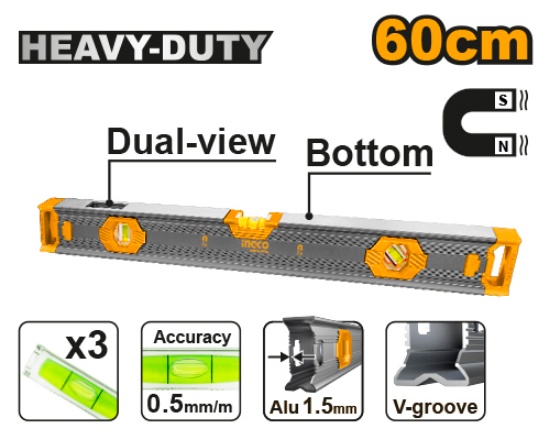
60 cm Reinforced Magnetic Mercury Thermometer – INGCO HSL68060
Length：60cm Weight：780g Double side milled 0.5mm/m accurate vials 2 Pcs powerful magnets Double flat surfaces design Packed by color sleeve 60 cm Reinforced Magnetic Mercury Thermometer – INGCO HSL68060 The INGCO HSL68060 is a 60 cm reinforced magnetic mercury thermometer designed for accurate and reliable temperature measurement in industrial, laboratory, or mechanical settings. Its magnetic backing allows secure attachment to metal surfaces for hands-free monitoring. Built with reinforced materials, it ensures durability and precise readings, making it ideal for liquids, chemicals, and industrial processes. - Length: 60 cm for versatile measurements - Reinforced Design: Durable construction for long-lasting use - Magnetic Feature: Easily attaches to metal surfaces for convenient hands-free use - Accurate Readings: Mercury-filled for precise temperature monitoring - Application: Suitable for industrial, laboratory, and mechanical tasks زيبق مغنطيس مقوى 60 سم – إنغكو HSL68060 يعد INGCO HSL68060 زيبق مغنطيس مقوى بطول 60 سم، مصمم لقياس درجة الحرارة بدقة وموثوقية في الاستخدامات الصناعية، المختبرية، أو الميكانيكية. يتيح المغناطيس تثبيته على الأسطح المعدنية لمراقبة دون استخدام اليدين. مصنوع من مواد مقواة لضمان المتانة ودقة القراءة، مثالي للسوائل، المواد الكيميائية، والعمليات الصناعية. الطول: 60 سم لقياسات متعددة الاستخدامات - تصميم مقوى: متانة عالية للاستخدام الطويل - ميزة المغناطيس: تثبيت سهل على الأسطح المعدنية لاستخدام مريح بدون اليدين - قراءات دقيقة: مزود بالزئبق لمتابعة دقيقة للحرارة - الاستخدام: مناسب للأعمال الصناعية، المختبرية، والميكانيكية -
Brand: Ingco Center - Official Distributor Lebanon
Category: Hardware > Tools > Measuring Tools & Sensors > Barometers > Mercury Barometers